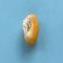
Maize quality: Good